Ewert Janssen

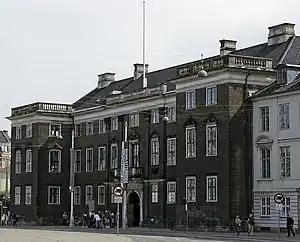
Ewert Janssen's Charlottenborg Palace

Ewert Janssen or Evert Janssen (died c. 1692) was a Danish architect who became a royal masterbuilder in 1668. His greatest achievement was Charlottenborg Palace in Copenhagen.